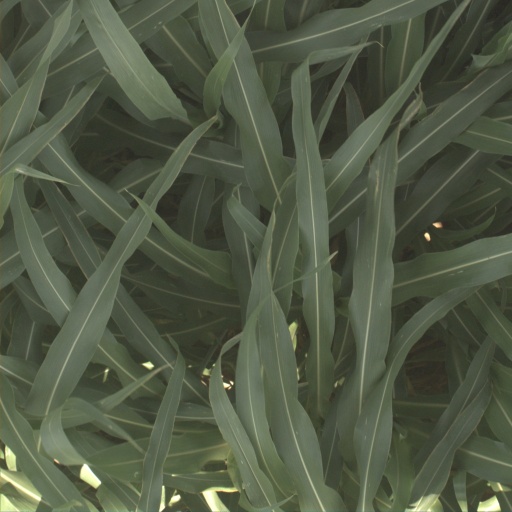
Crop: sorghum